Rajendra Ramoon Maharaj

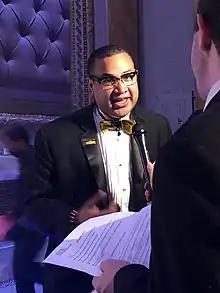
Maharaj at the Opening Night of "Little Rock" Off Broadway

Maharaj is currently working as Assistant Professor of Stage Direction Musical Theatre and Theatre at SUNY Geneseo.